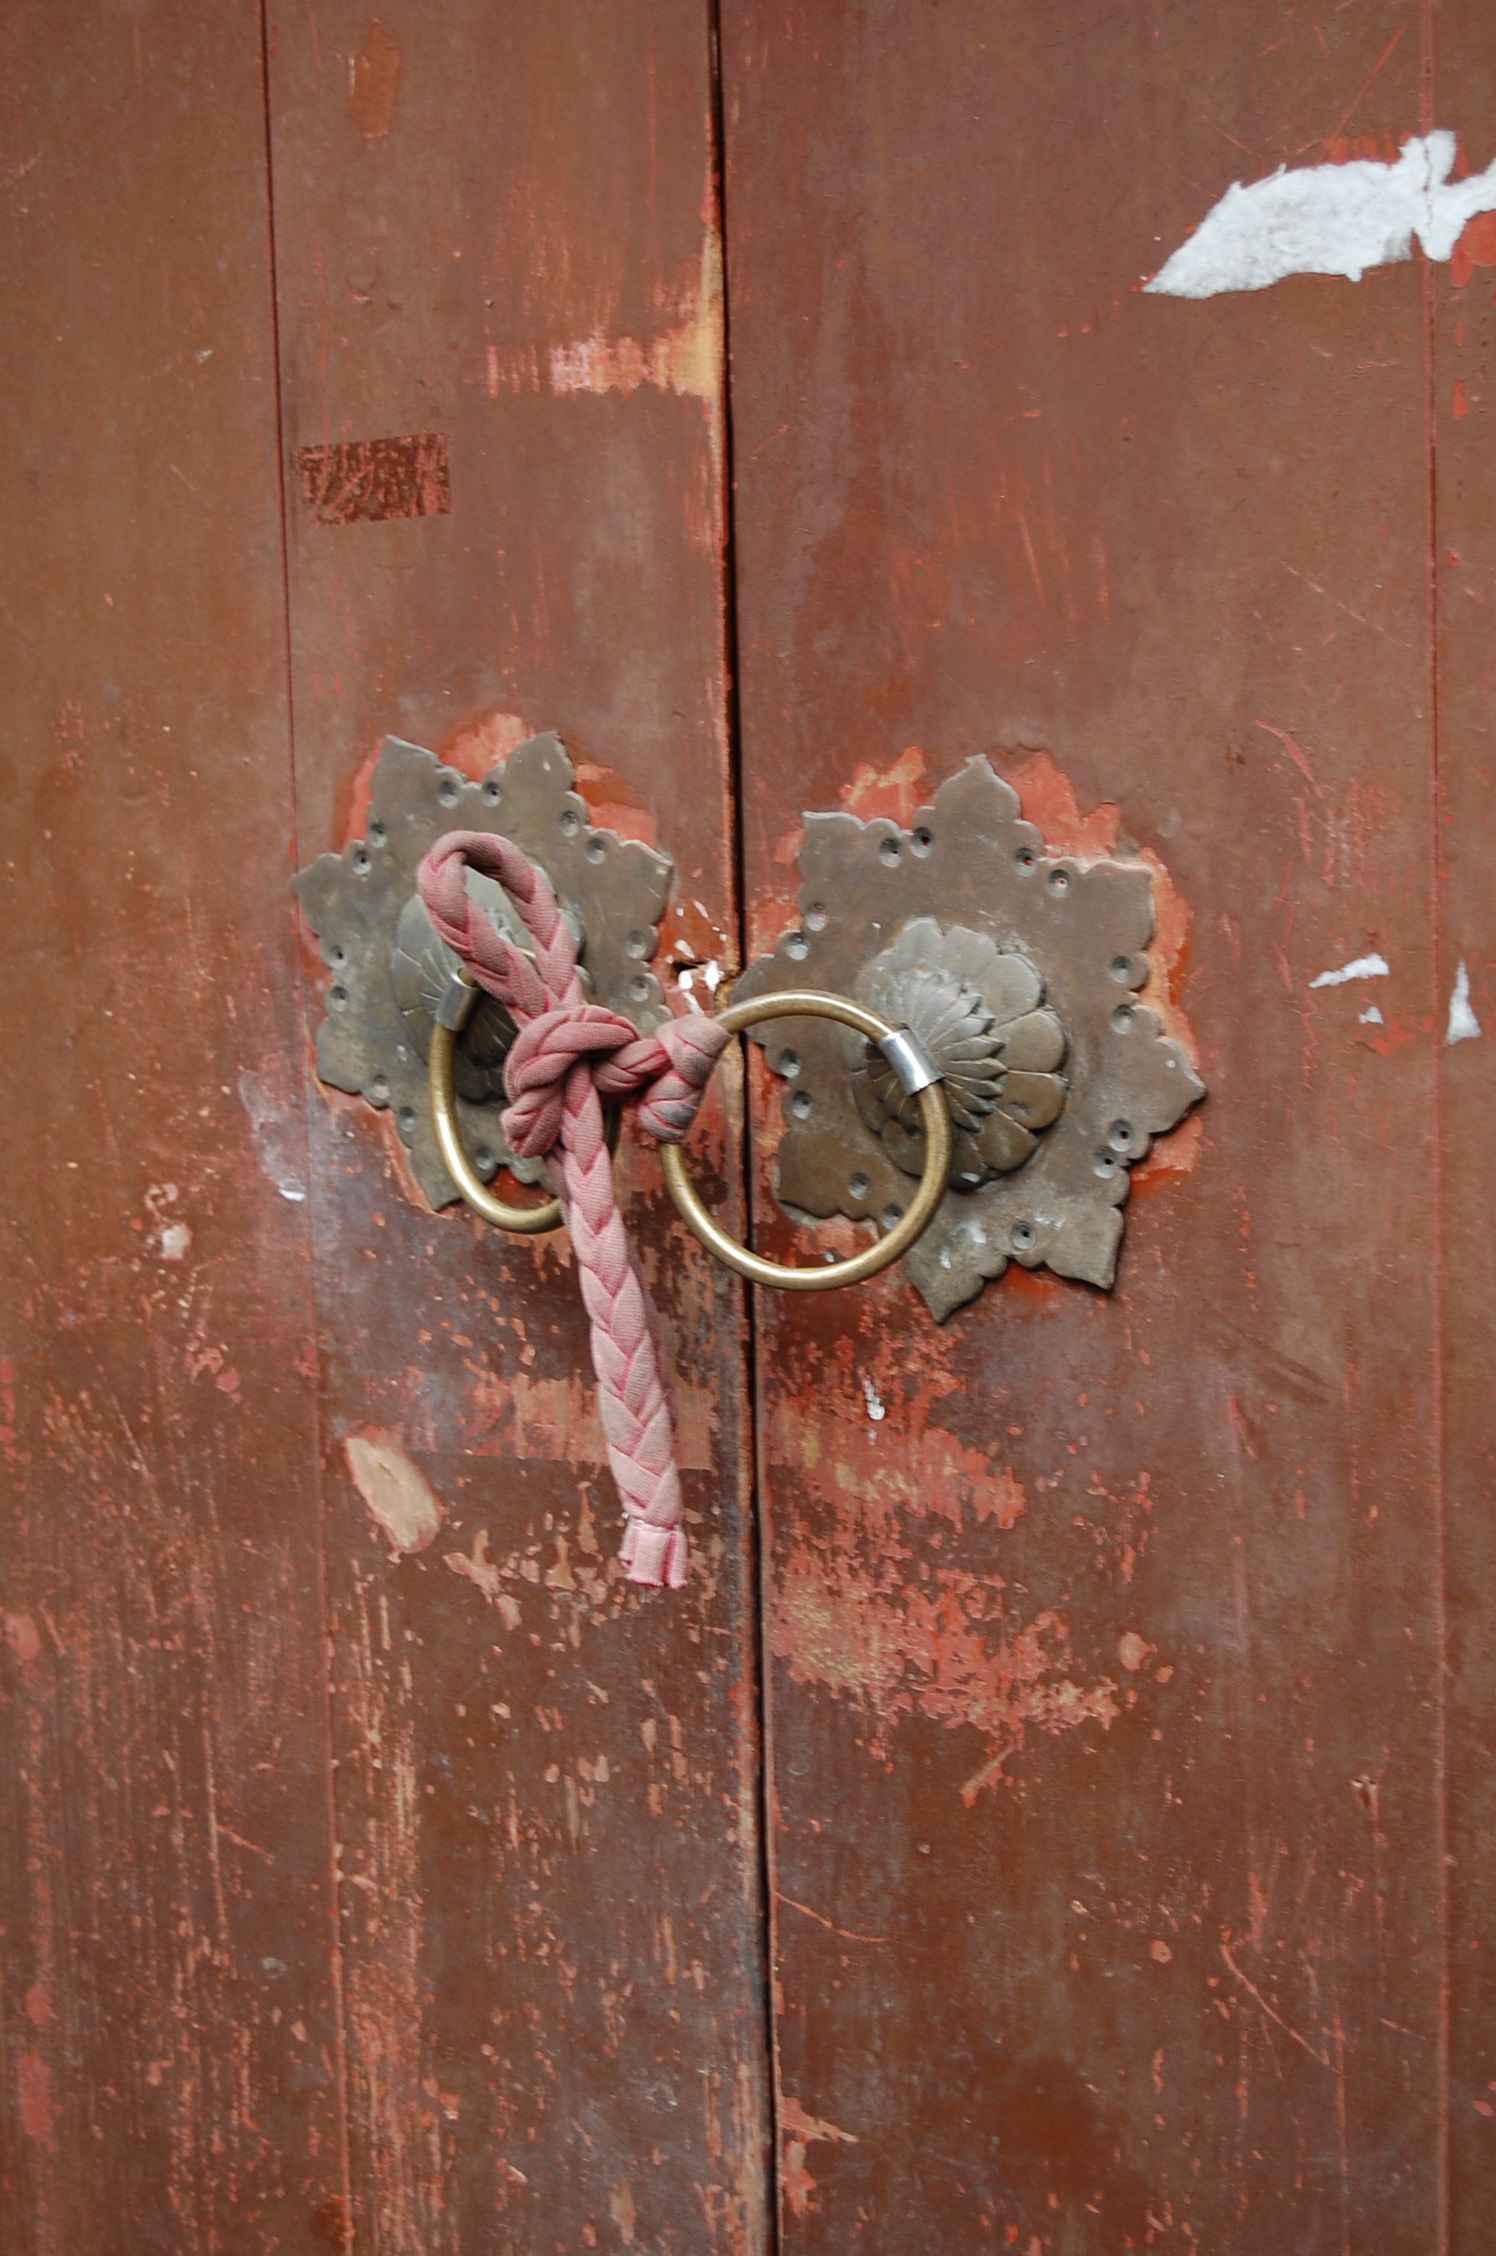
landscape, wood, texture, window, number, wall, rust, red, color, door, material, painting, art, lock, carving, artistic conception